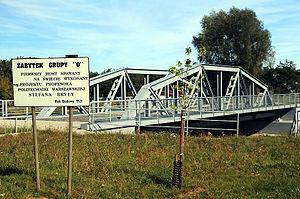
Maurzyce est un village de la gmina de Zduny, du powiat de Łowicz, dans la voïvodie de Łódź, situé dans le centre de la Pologne.